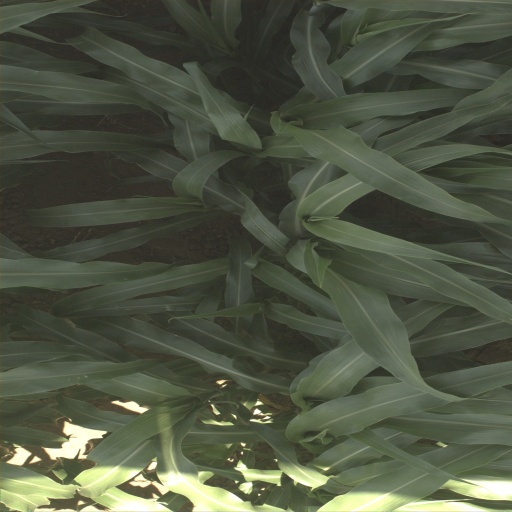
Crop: sorghum